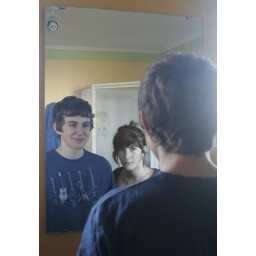
Robert and Anna&lt;b&gt;Dream Theater - Strange Deja Vu&lt;/b&gt;&lt;i&gt;There's a girl in the mirror, her face is getting clearer&lt;/i&gt;